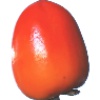
Label: kaki